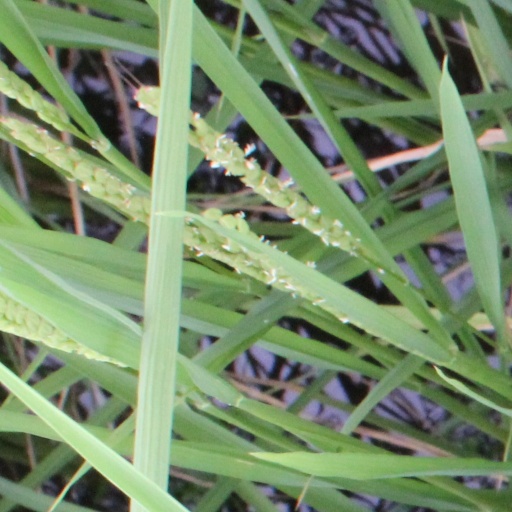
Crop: rice